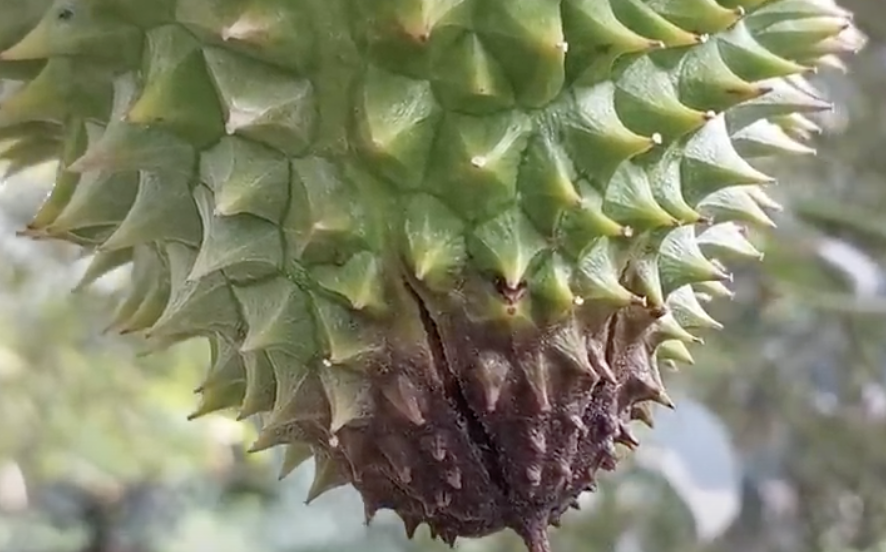
Label: fruit_rot